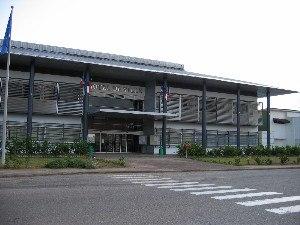
description: Nouvelle mairie de Matoury auteur
Matoury est une commune française, située dans le département de la Guyane. Avec Remire-Montjoly, cette ville constitue la banlieue résidentielle ainsi qu'une zone d'activité de Cayenne.